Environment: lab
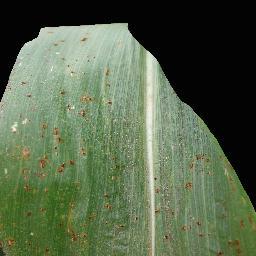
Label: common_rust